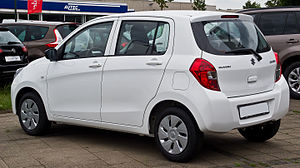
Suzuki Celerio / Celerio i Europa
Bagfra
Suzuki Celerio er en personbilmodel fra den japanske bilfabrikant Suzuki, der er designet som en verdensbil til både udviklingslande og det europæiske marked. Den femdørs hatchback tilhører mikroklassen. I nogle lande, f.eks. på Filippinerne, sælges modellen Suzuki Alto under Celerio-navnet.